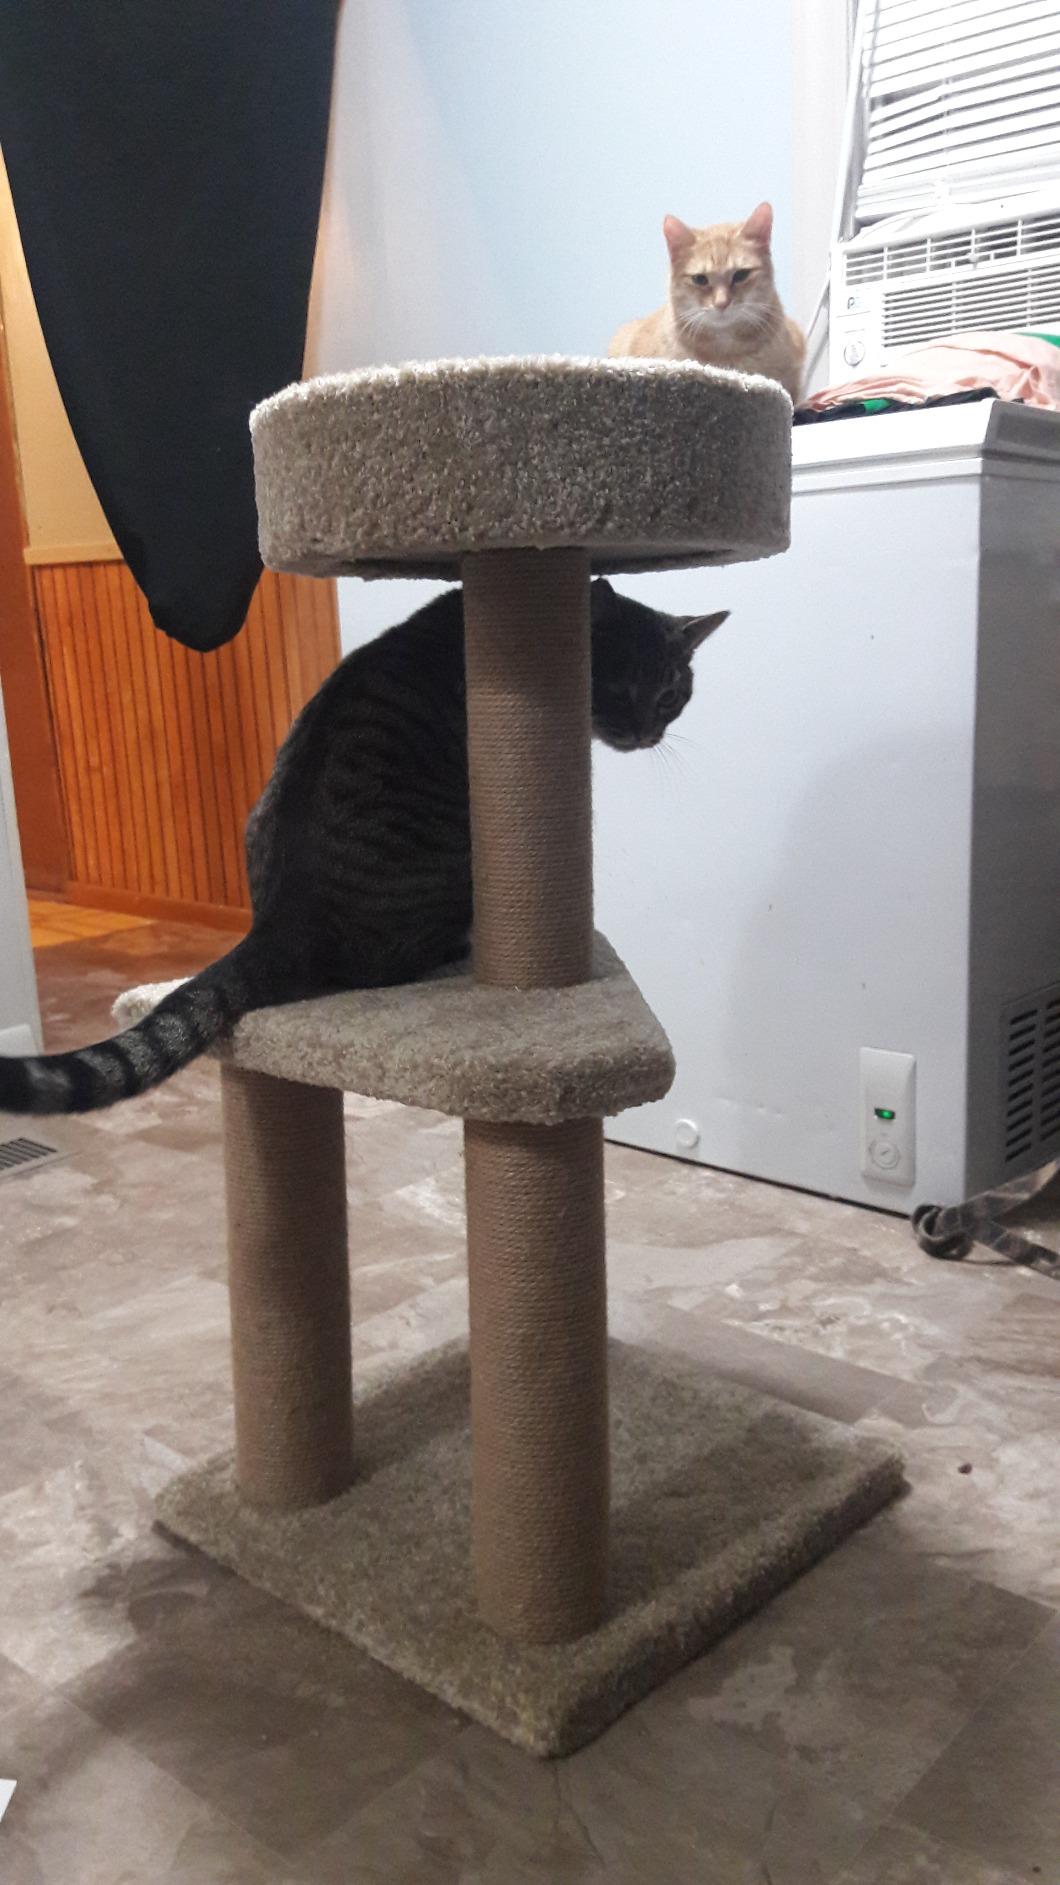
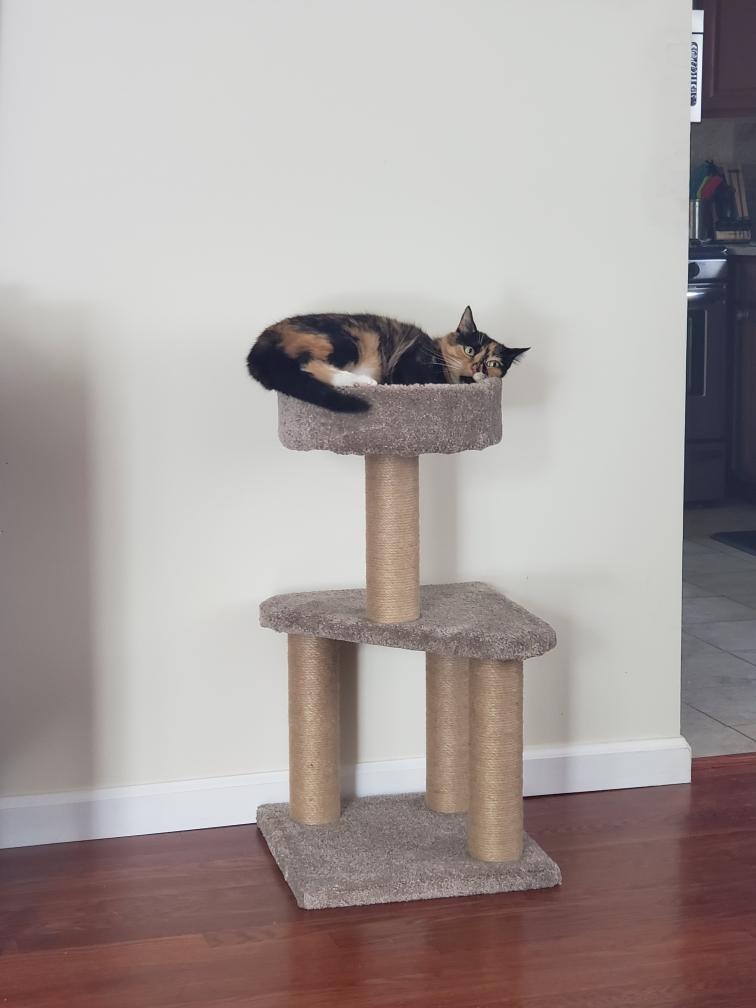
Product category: items_cat tree
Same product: yes